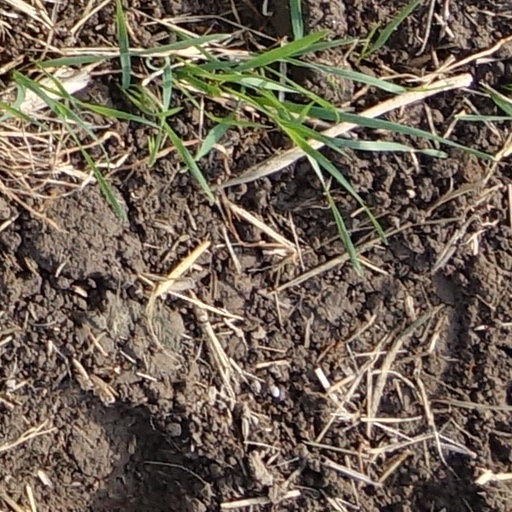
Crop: wheat